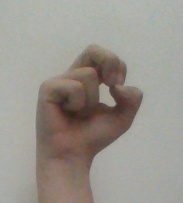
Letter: gaaf